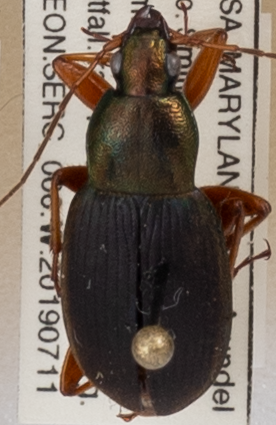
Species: Chlaenius aestivus
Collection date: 2019-07-11
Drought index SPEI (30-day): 0.966
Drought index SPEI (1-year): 2.09
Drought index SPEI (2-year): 1.85